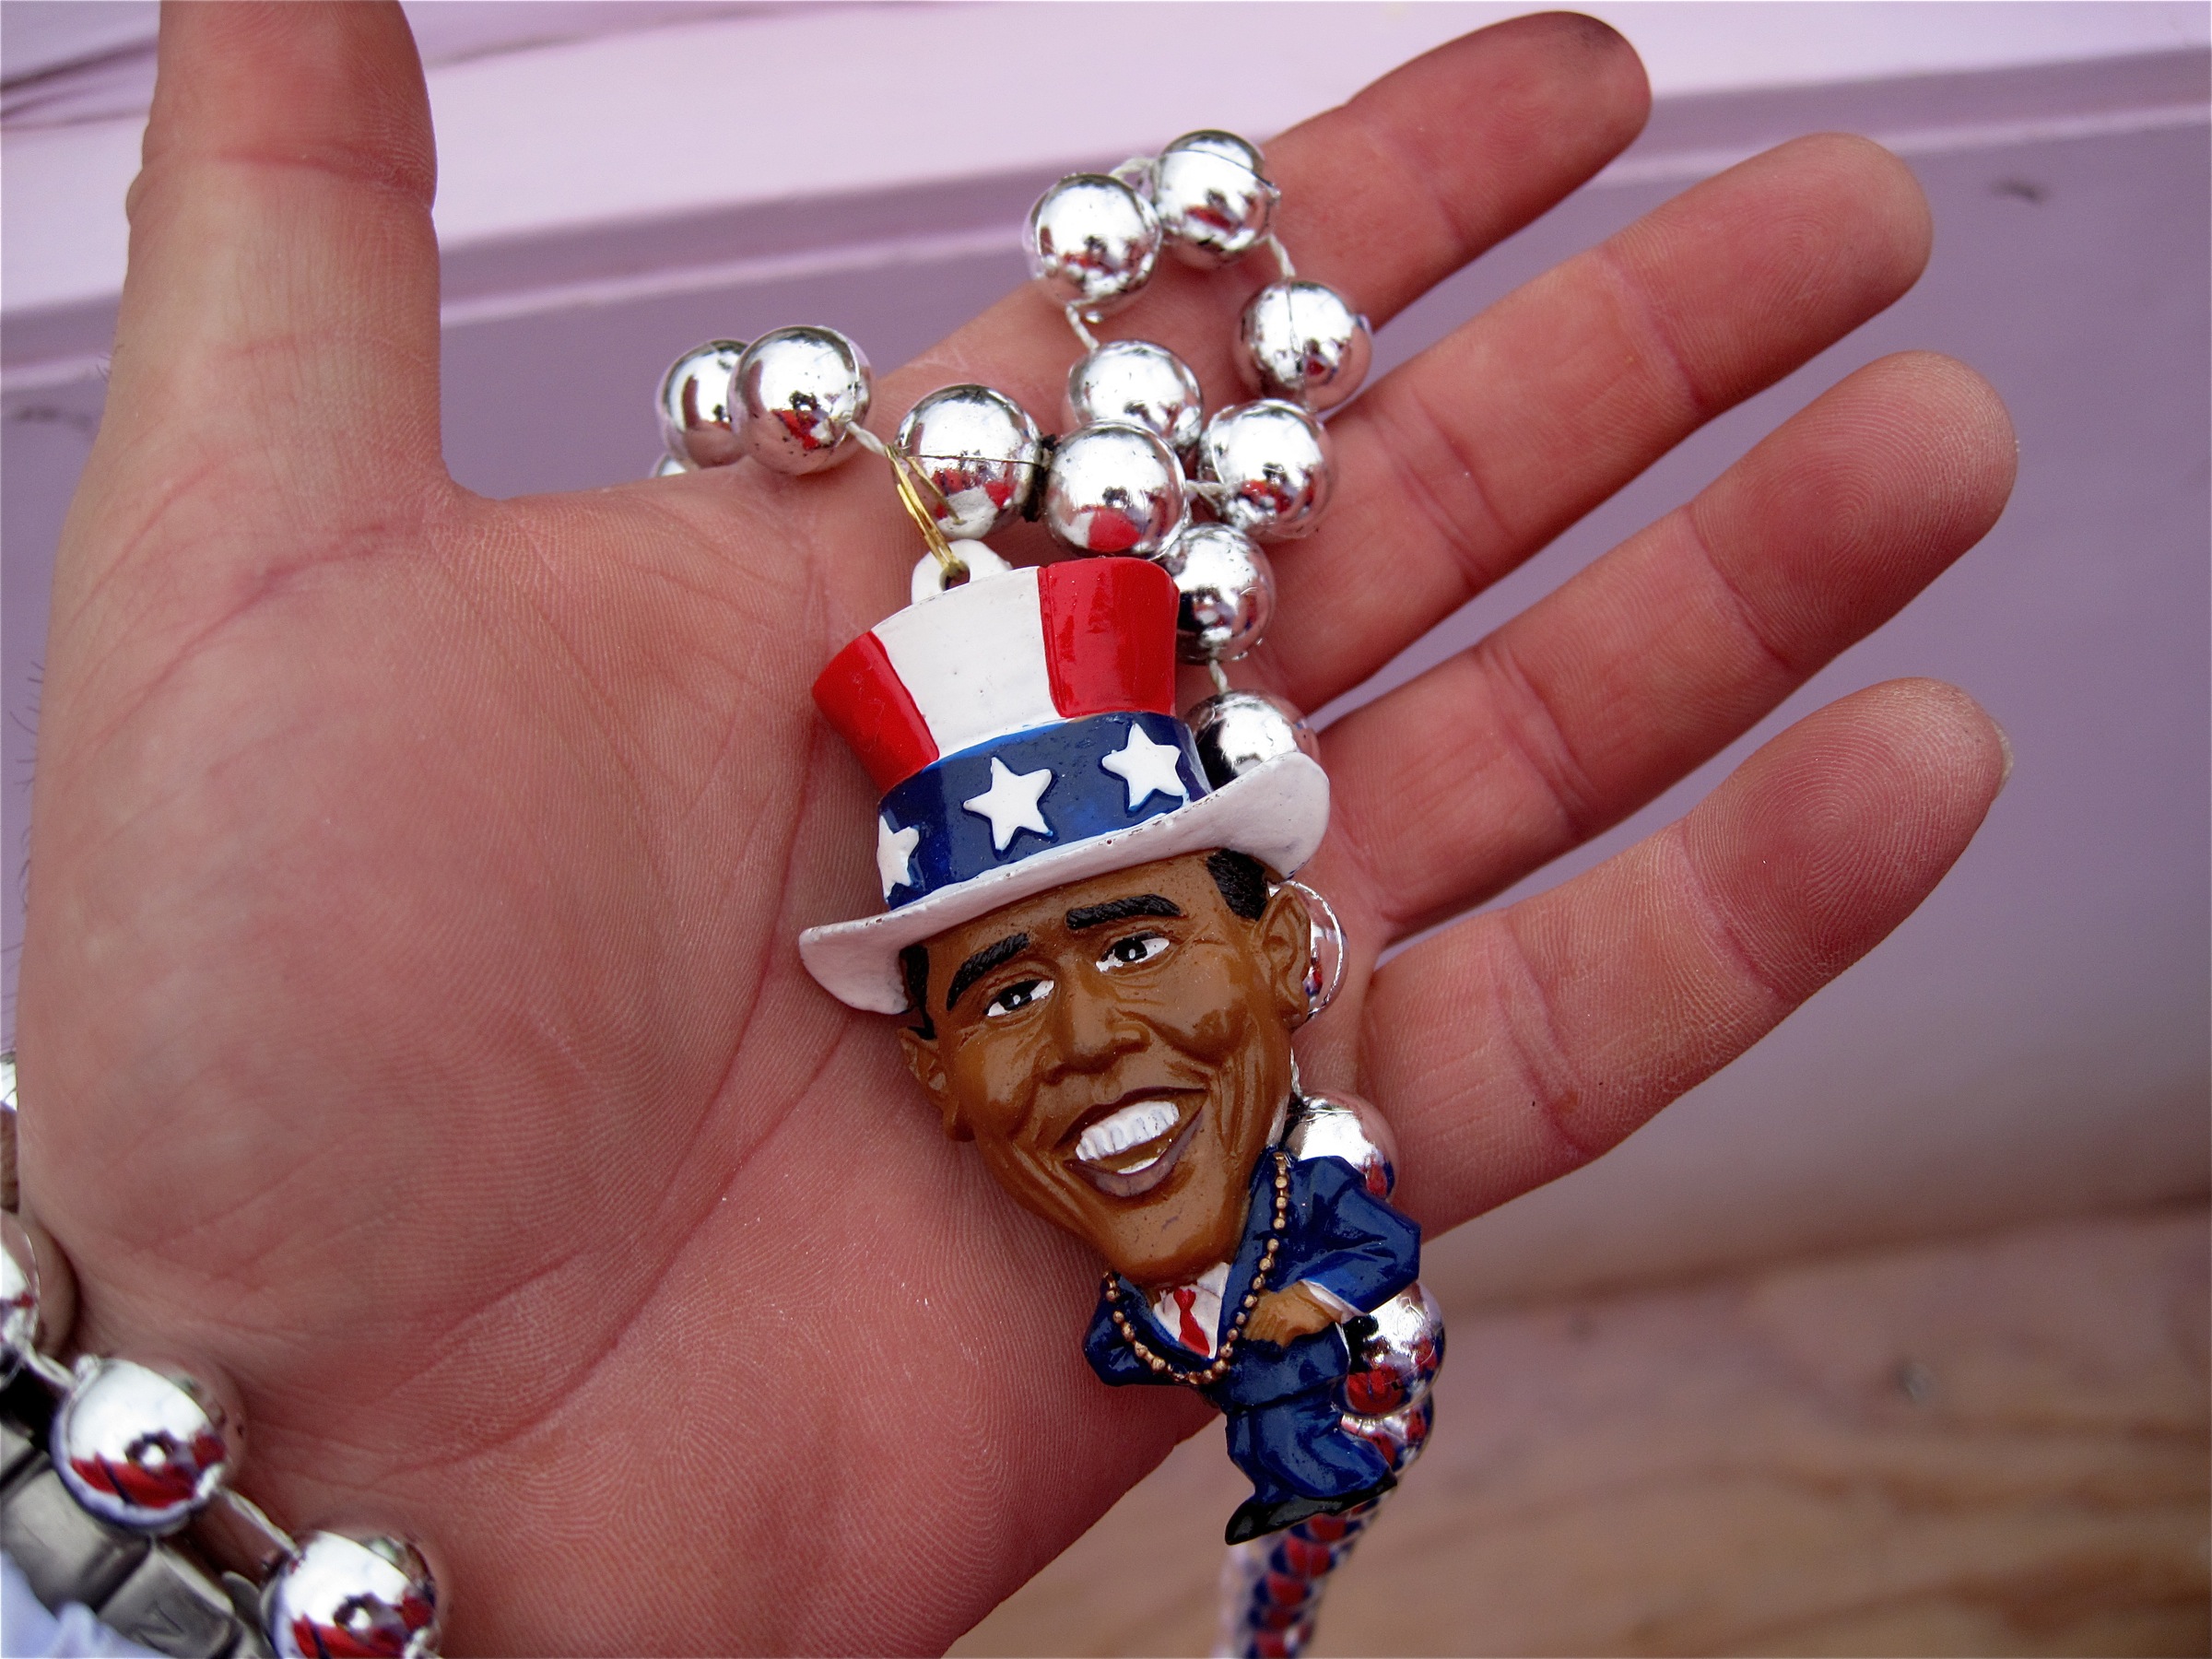
hand, finger, red, blue, bead, necklace, bracelet, jewellery, art, neworleans, mardigras, kreweofkingarthur, jewelry making, fashion accessory